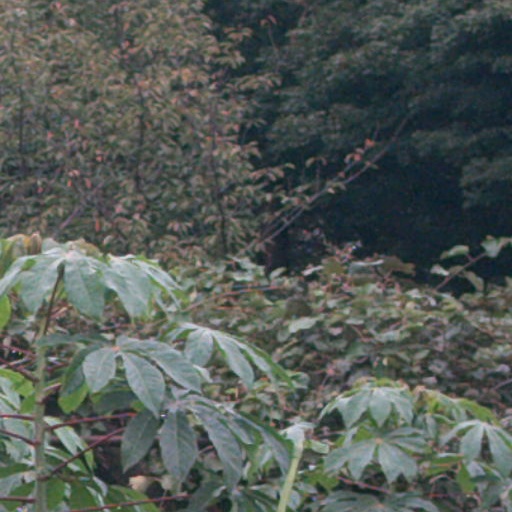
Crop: cassava